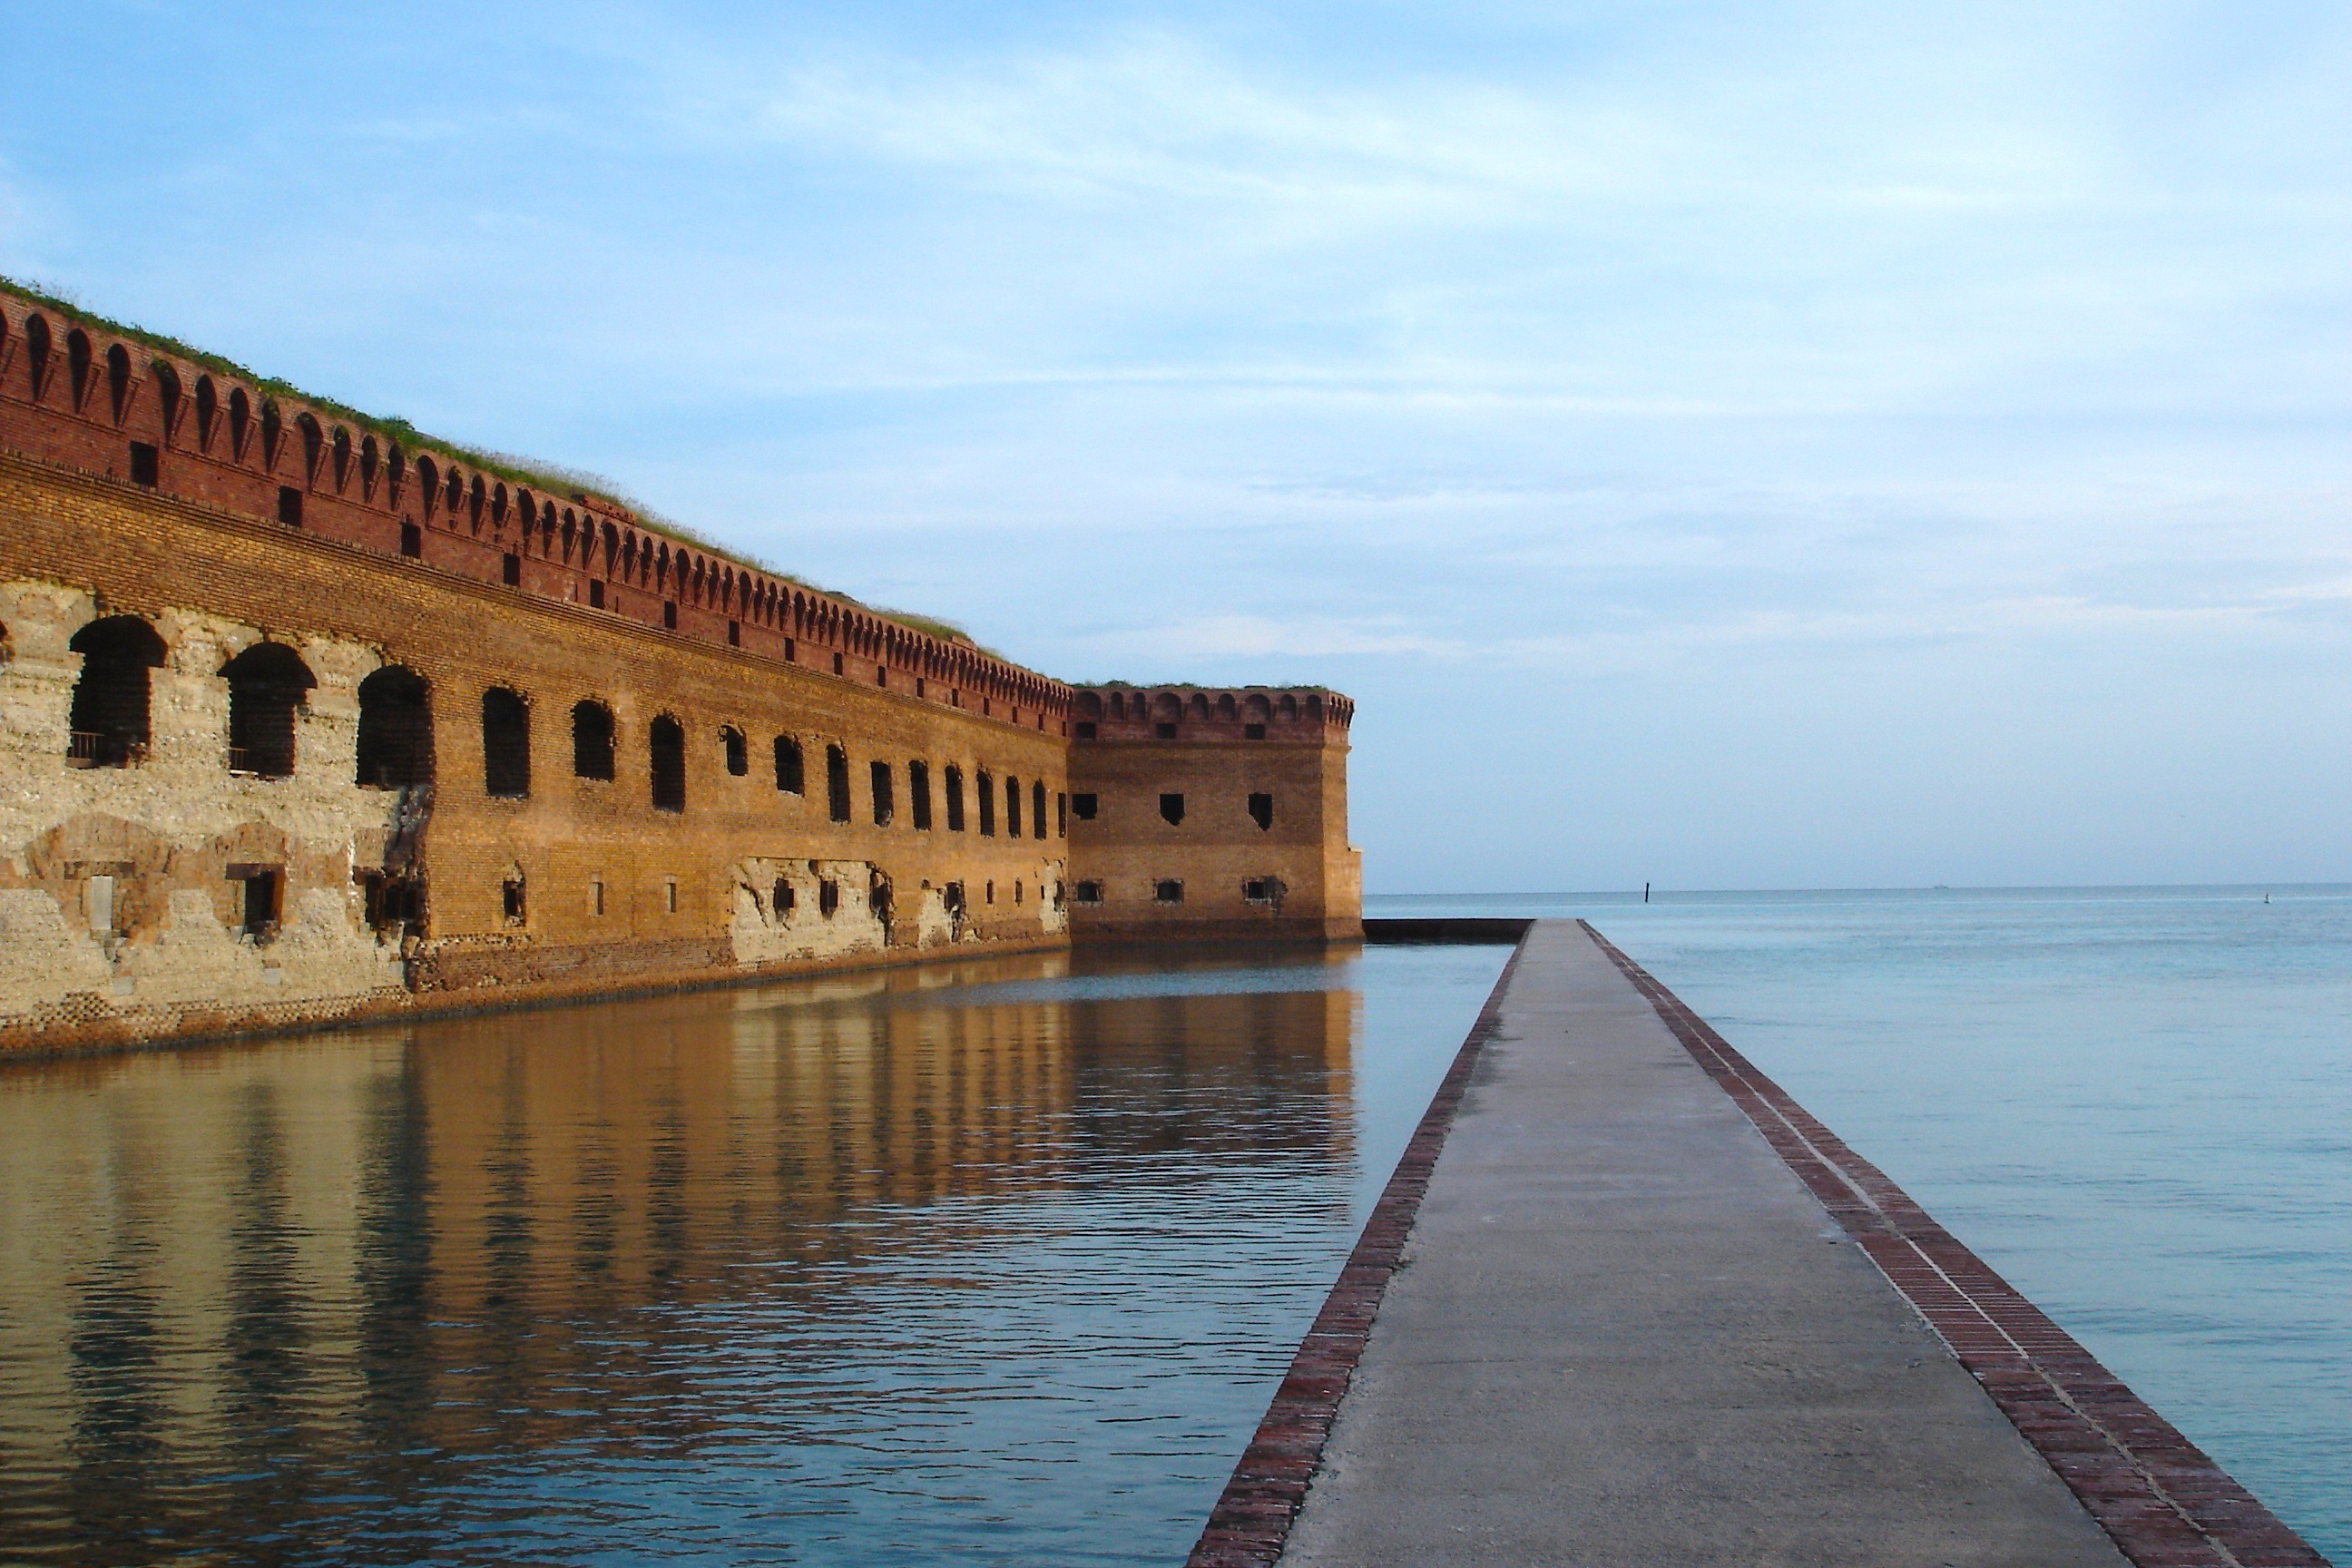
sea, coast, water, nature, ocean, architecture, sky, bridge, old, pier, river, pavement, walkway, vacation, reflection, landmark, tourism, waterway, outside, clouds, reflections, historical, florida, fort jefferson, dry tortugas